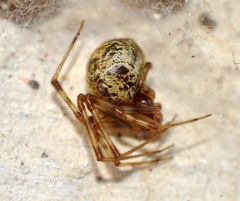
Species: Parasteatoda_tepidariorum